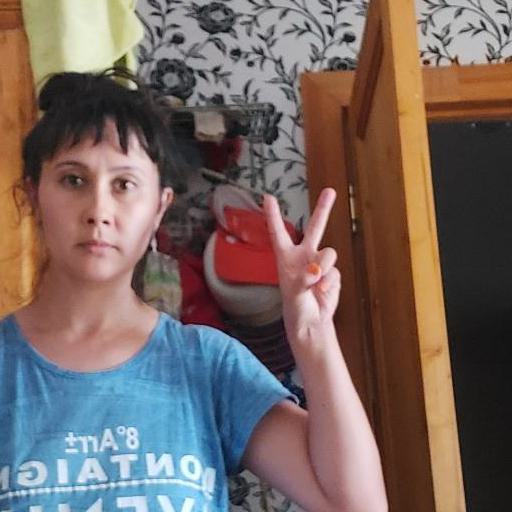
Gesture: peace